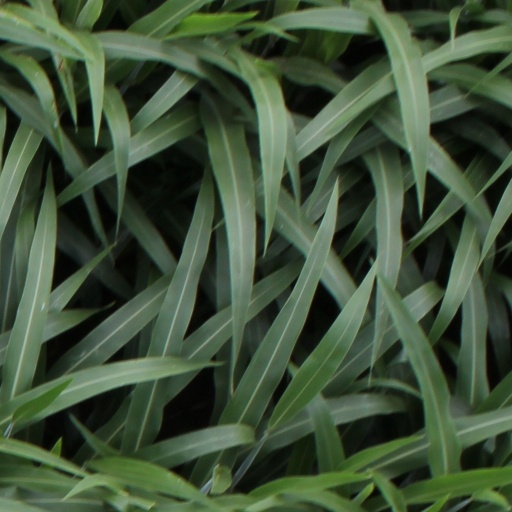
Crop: sorghum